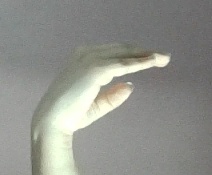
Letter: jeem